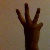
The image shows a hand gesture representing the number 6 in Indian Sign Language.